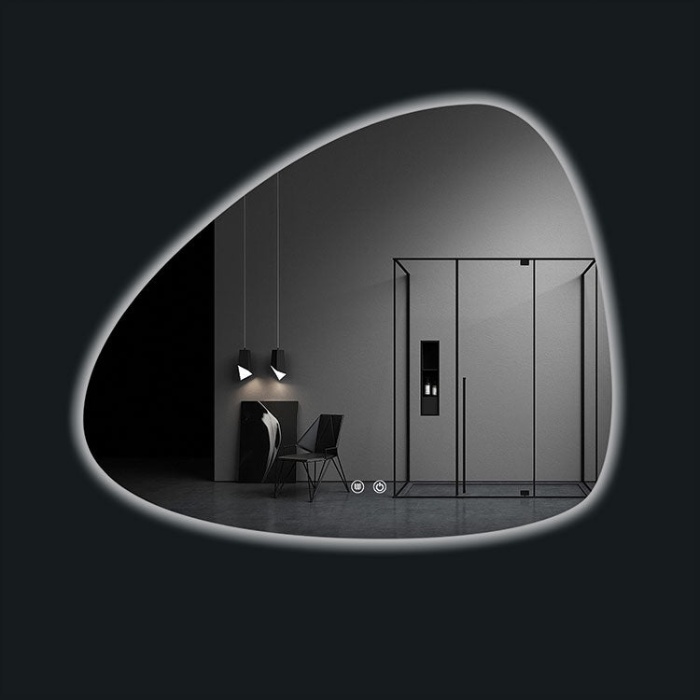
K-Light BS-M2242 36W LED Ovoid Mirror
Enhance your bathroom or vanity area with the K-Light BS-M2242 36W LED Ovoid Mirror, featuring a touch switch and anti-fog functionality. This elegant and modern mirror offers a natural white light for the perfect illumination. Product Details: Brand: K-Light Product Code: BS-M2242 Product Name: 36W LED Ovoid Mirror Specifications: Touch Switch & Anti-Fog Measurement in cm: Height: 64 Length: 79 Depth: 4 Lamps: 36W Wattage: 230v 36W Kelvin / Lumen: Natural White: 4000K IP Rating: IP67 Enhance your space with the K-Light BS-M2242 36W LED Ovoid Mirror, a perfect combination of style, functionality, and durability. Purchase and Shipping Information: Trusted Purchase: Purchase the K-Light BS-M2242 36W LED Ovoid Mirror from Wynberg Lights online in South Africa. Join thousands of satisfied customers who have already chosen unique lighting solutions. Illuminate your space with style today. Safe Shipping or Collect Direct: Enjoy free shipping to your doorstep across South Africa. The expected ETA for shipping is 5-10 Working days from the order, depending on your location. Alternatively, you can collect your purchase from our showroom. Need Assistance or Have Any Questions? Do you have any inquiries or need assistance? If you require immediate help or have questions, click the WhatsApp link on the bottom right side of your screen to speak with one of our agents in real-time. Alternatively, feel free to give us a call. We're here to assist you in making the best choice for your lighting needs.
Brand: K-light
Category: Home & Garden > Bathroom Accessories